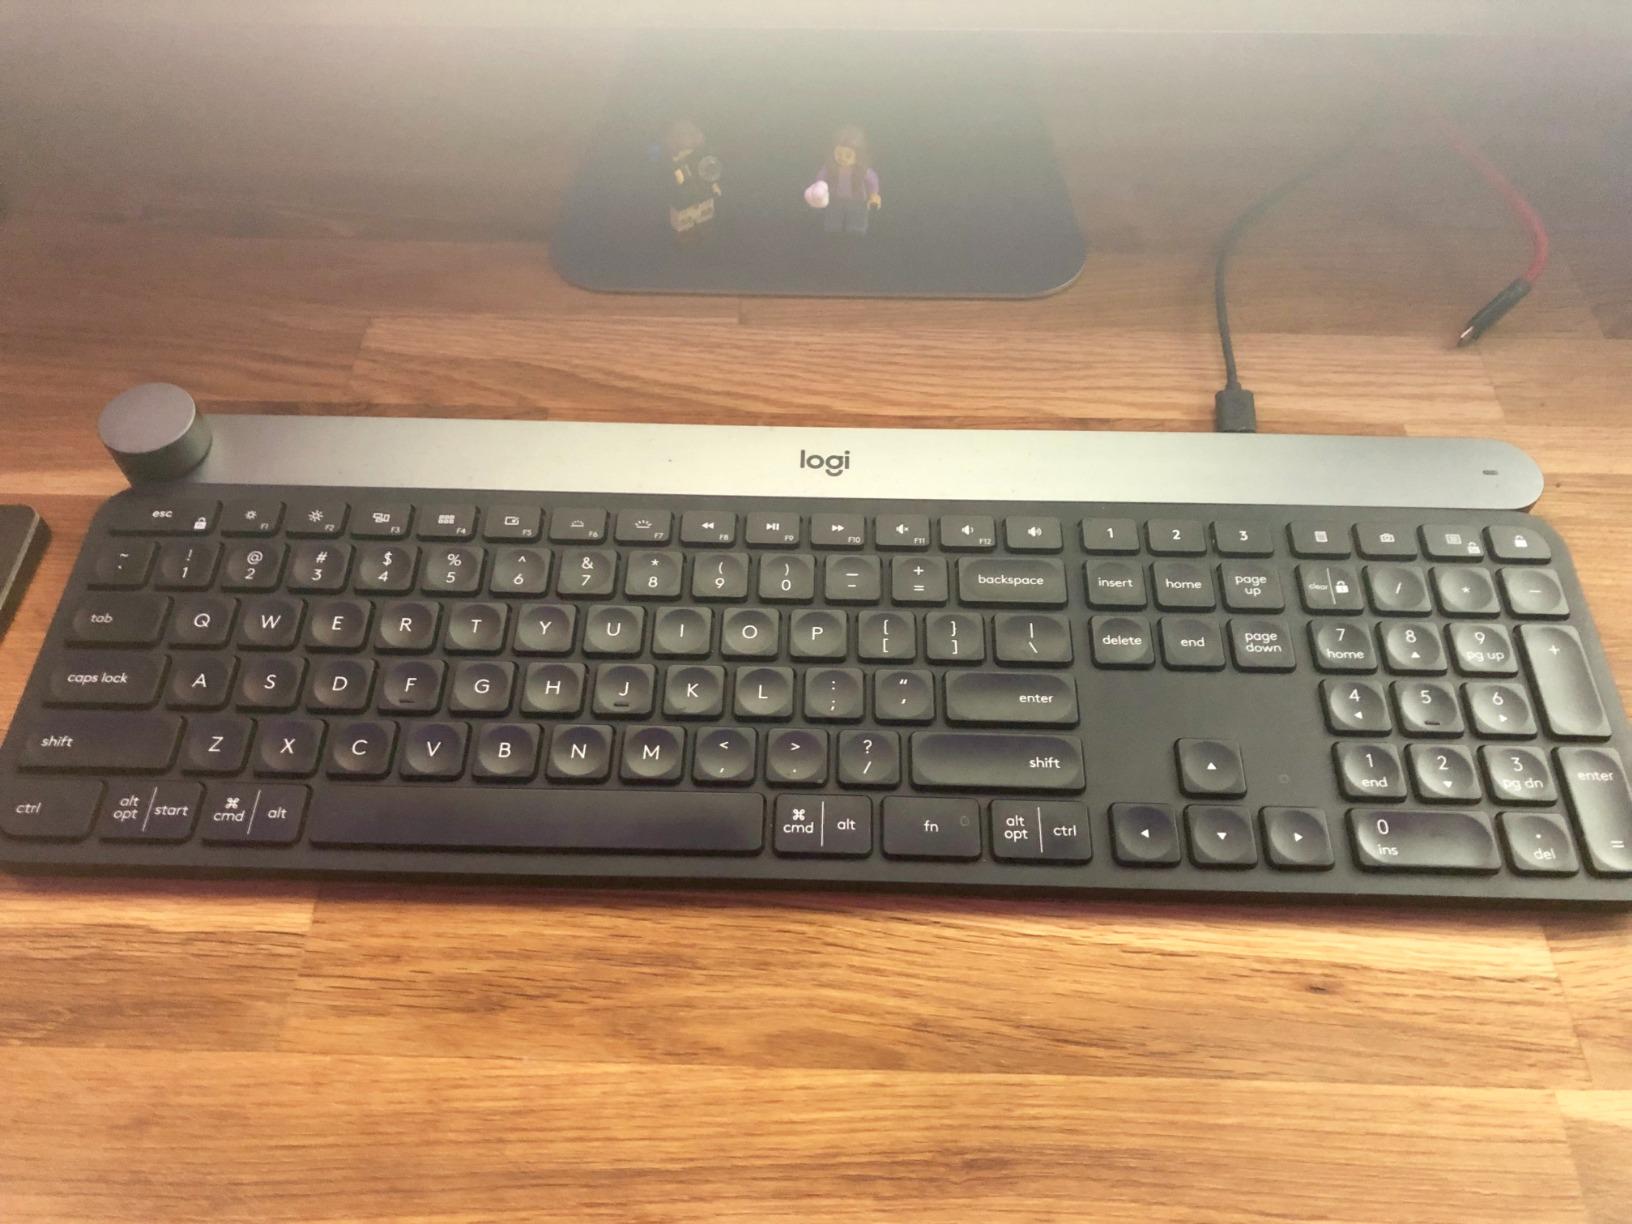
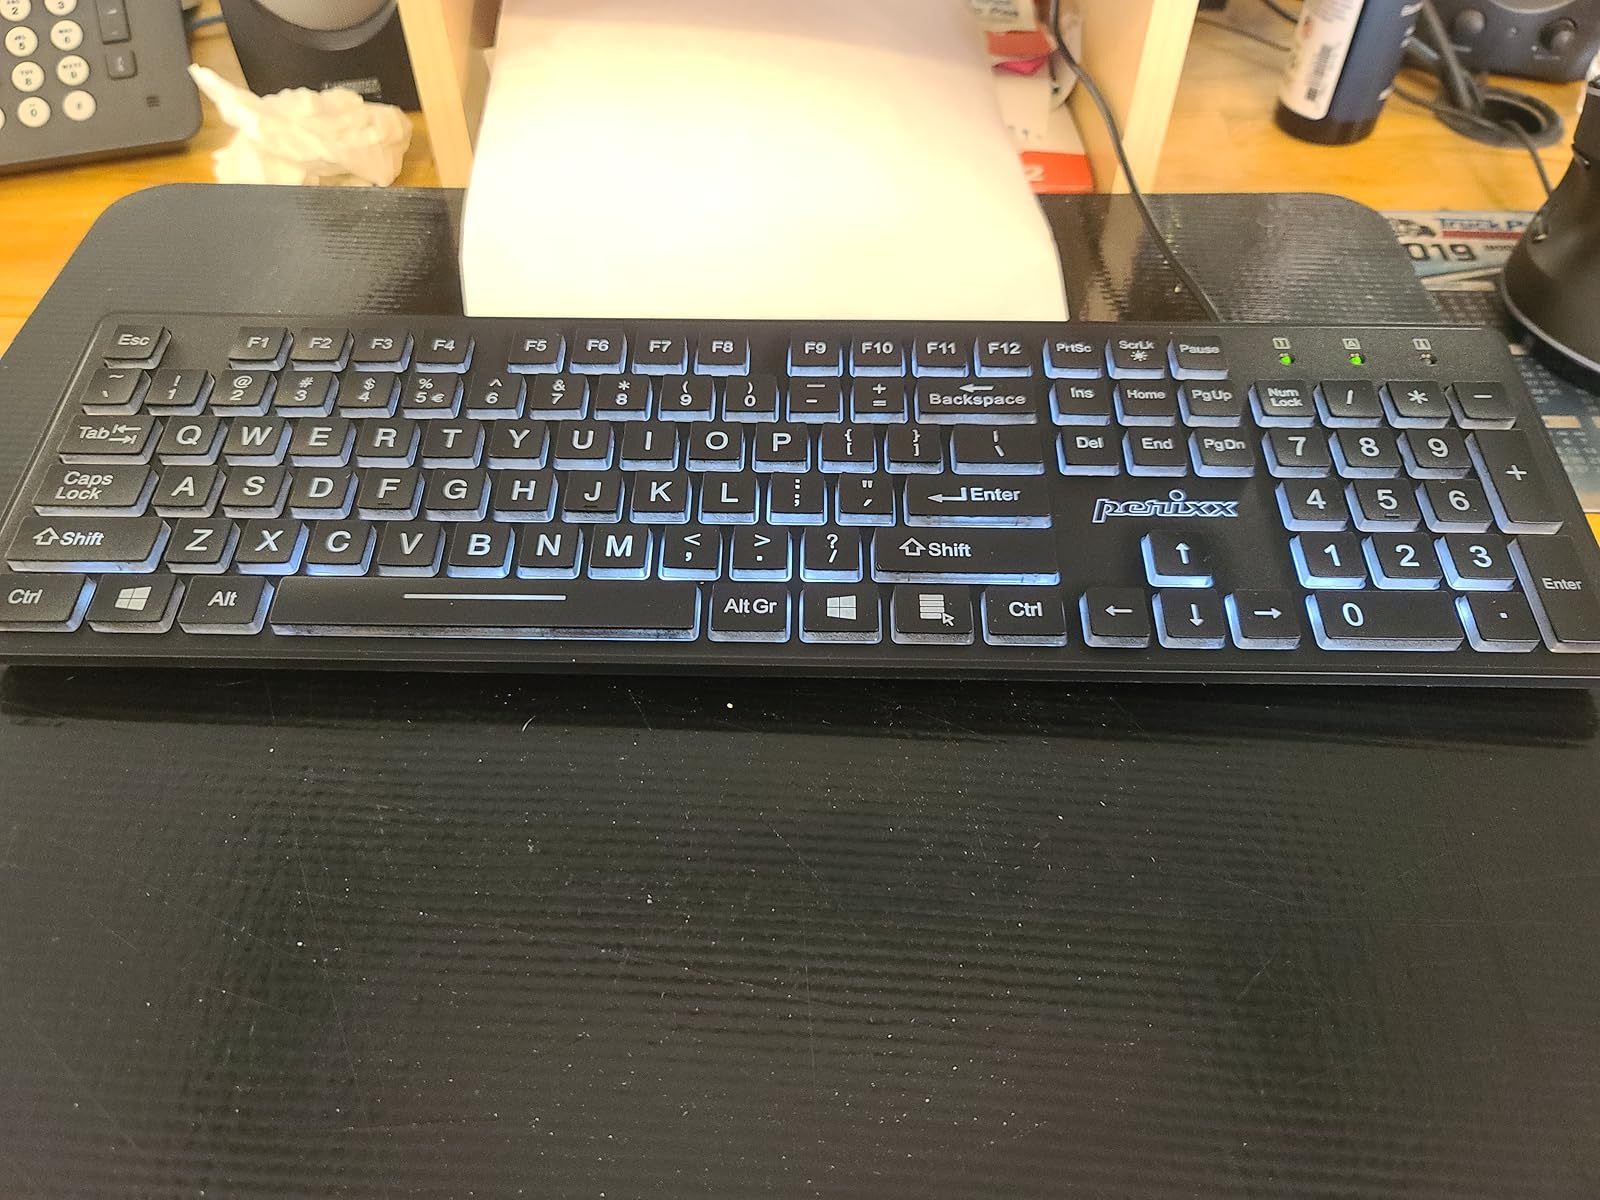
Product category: keyboard
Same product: no